USS H-4

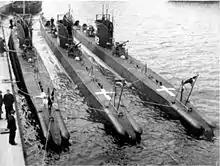
Three typical H-class submarines

"H-4" was launched on 9 October 1918, and commissioned on 24 October 1918. Stationed at San Pedro, California — first with Submarine Division 6 (SubDiv 6) and then SubDiv 7 — "H-4" participated in various battle and training exercises along the West Coast with her sister H-boats. These exercises were interrupted by occasional patrol duty off Santa Catalina Island and periodic overhauls at Mare Island.